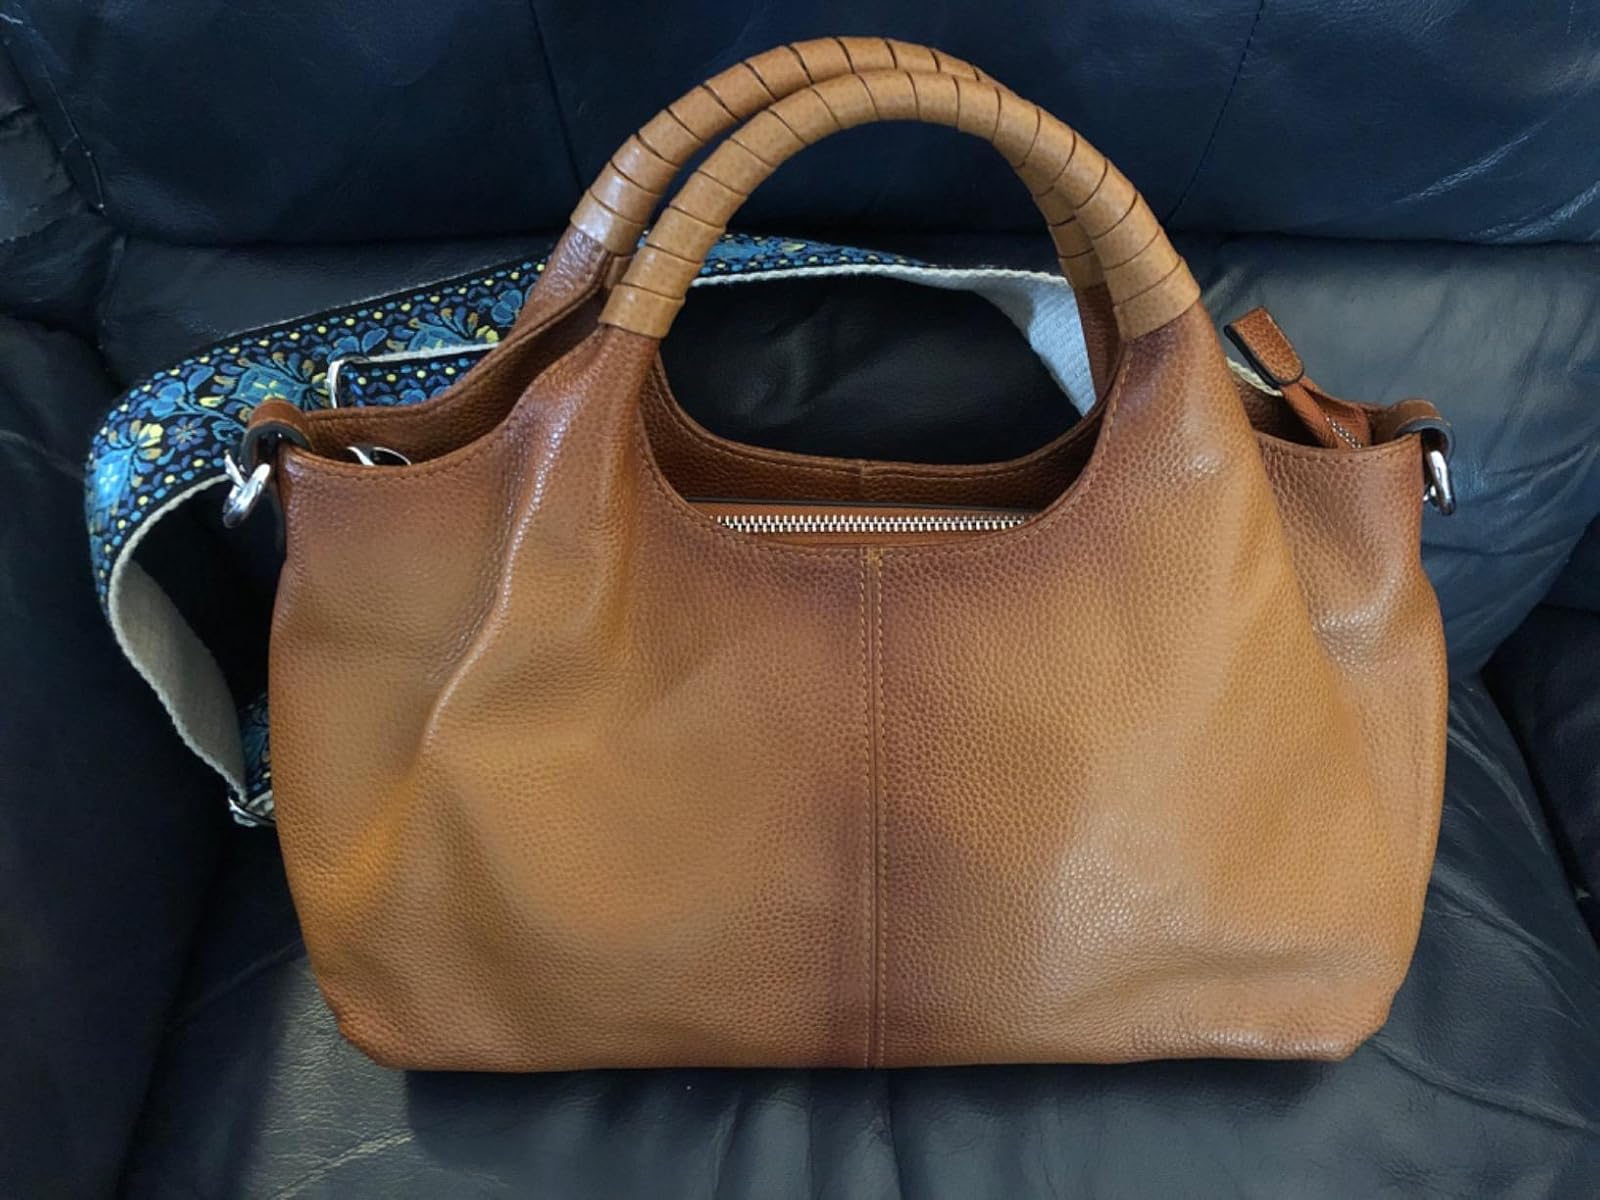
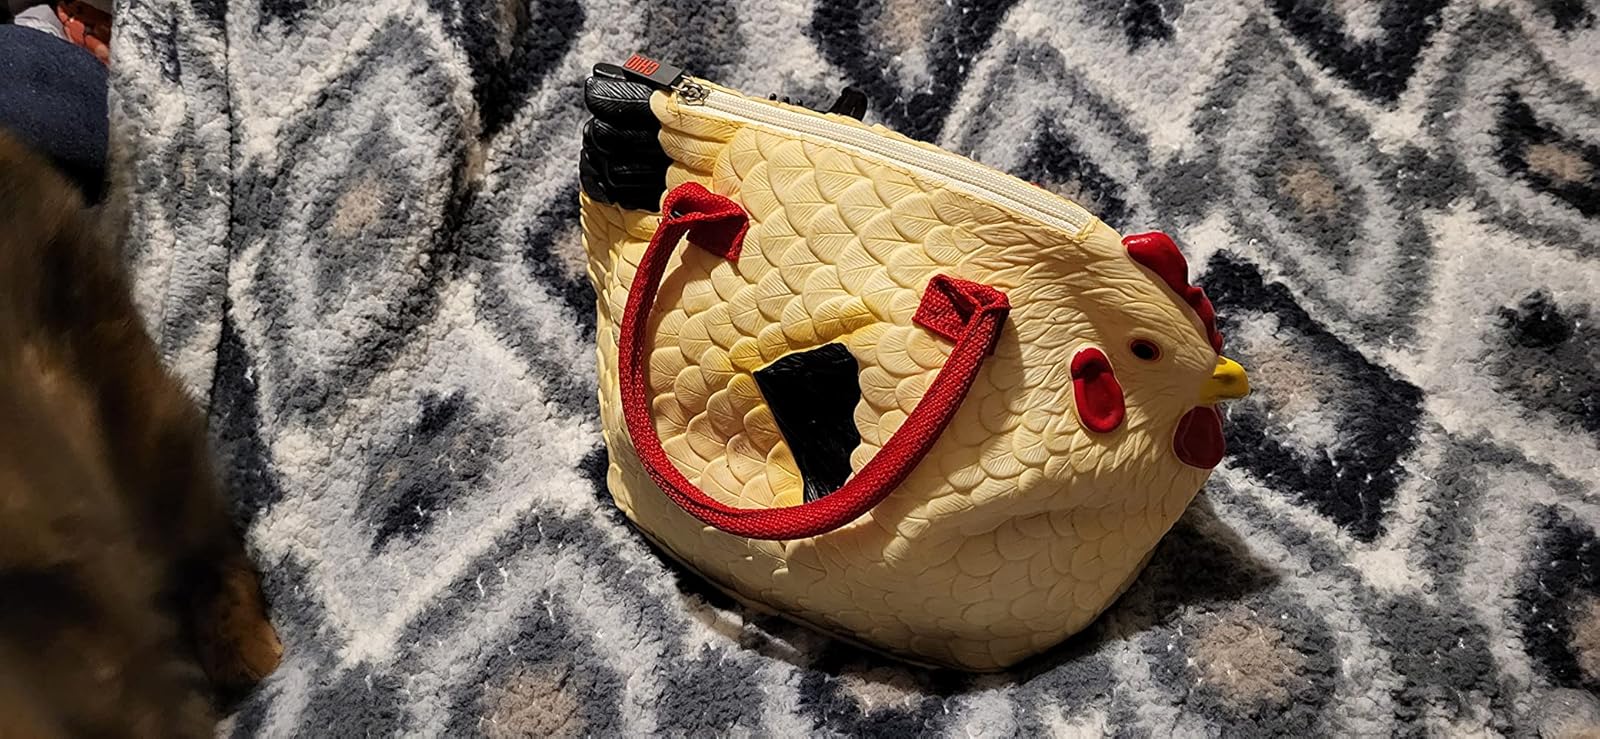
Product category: accessories_handbag
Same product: no